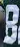
Number: 8